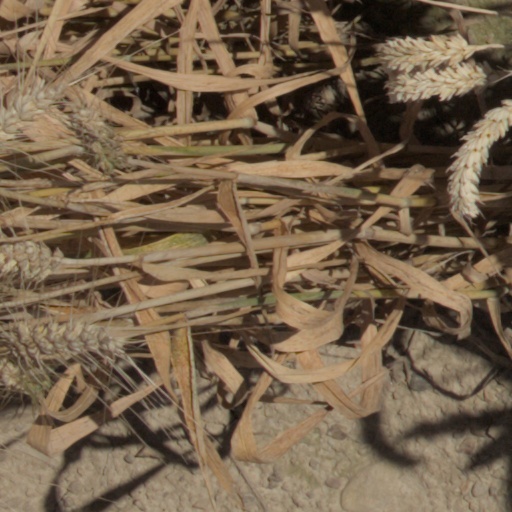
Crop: wheat